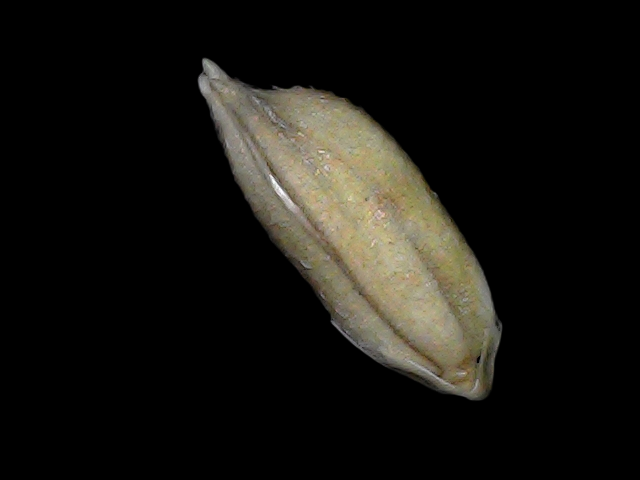
Rice variety: Bd34